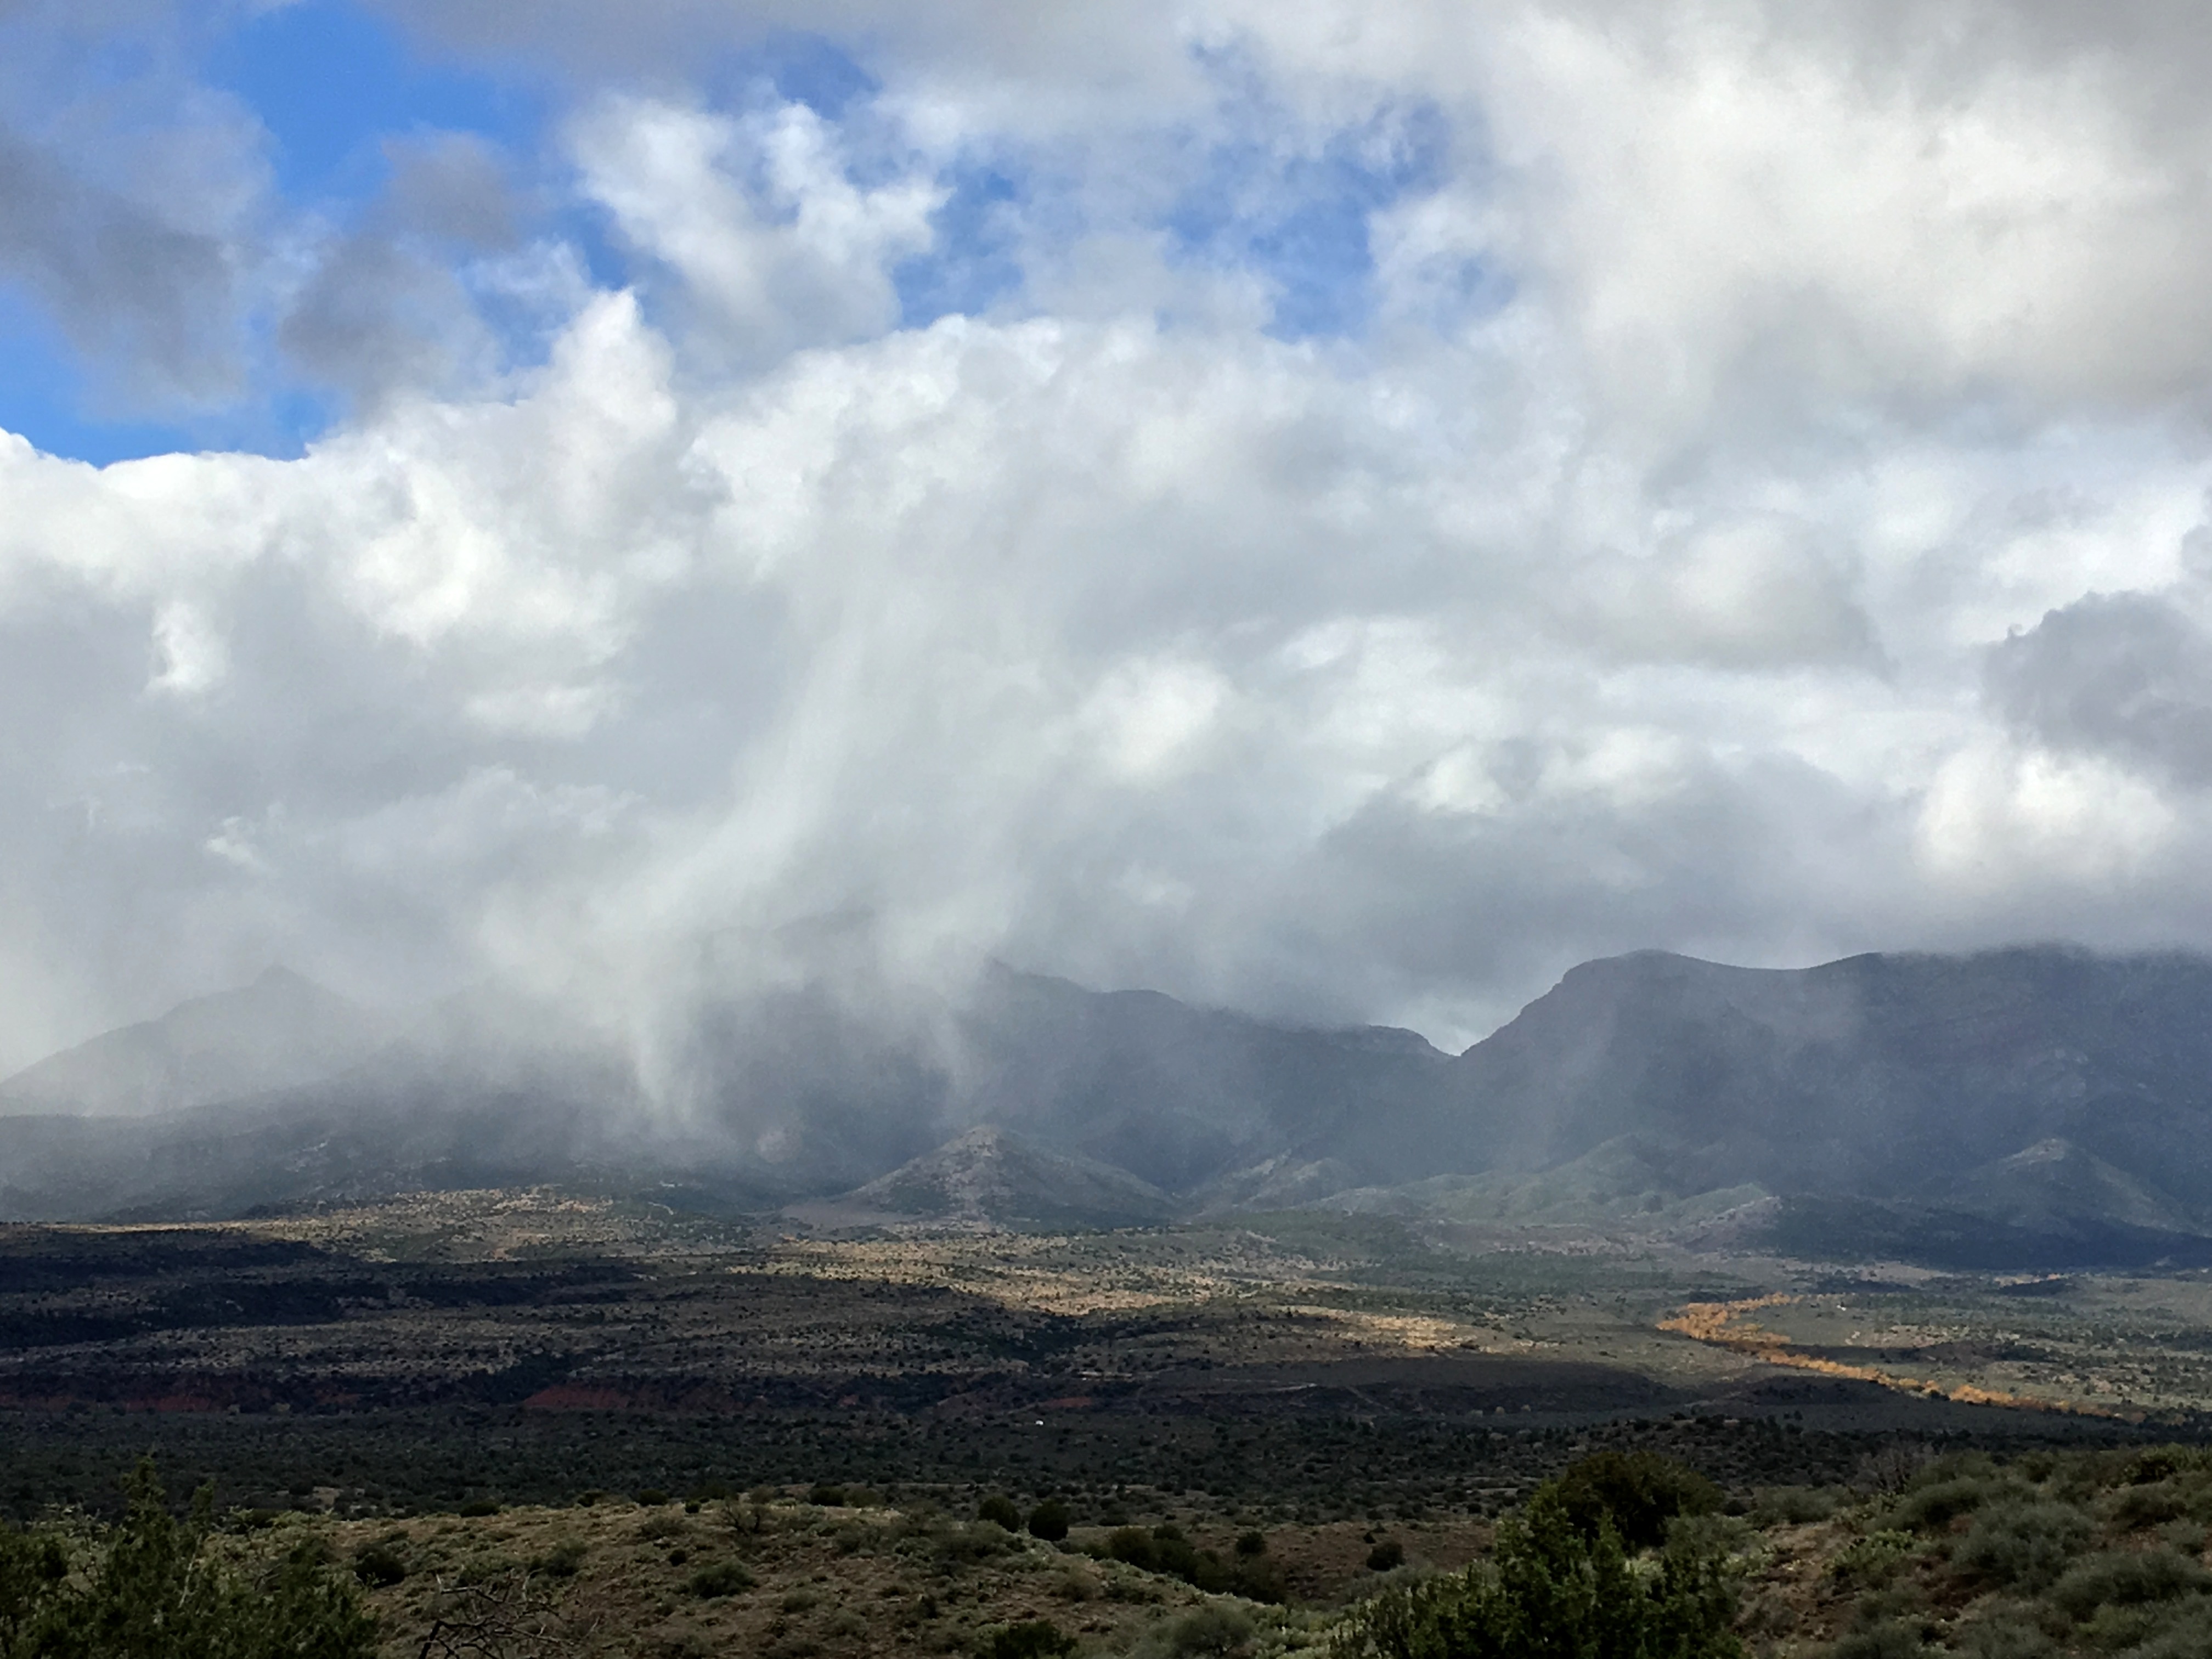
landscape, nature, horizon, wilderness, mountain, cloud, sky, mist, morning, hill, valley, mountain range, weather, plain, plateau, landform, meteorological phenomenon, geographical feature, atmospheric phenomenon, atmosphere of earth, mountainous landforms